Hunt the Wumpus

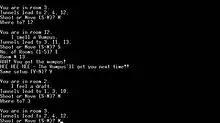
Gameplay of "Hunt the Wumpus", showing moving and shooting arrows

"Hunt the Wumpus" is a text-based adventure game set in a series of caves connected by tunnels. In one of the twenty caves is a "Wumpus", which the player is attempting to kill. Additionally, two of the caves contain bottomless pits, while two others contain "super bats" which will pick up the player and move them to a random cave. The game is turn-based; each cave is given a number by the game, and each turn begins with the player being told which cave they are in and which caves are connected to it by tunnels. The player then elects to either move to one of those connected caves or shoot one of their five "crooked arrows", named for their ability to change direction while in flight. Each cave is connected to three others, and the system as a whole is equivalent to a dodecahedron.